Adventist Development and Relief Agency

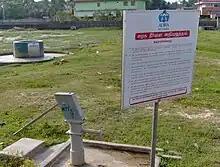
Drinking-fountain in Sri Lanka built by ADRA support, after the 2004 Indian Ocean earthquake and tsunami

The Adventist Development and Relief Agency International (ADRA or ADRA International) is a humanitarian agency operated by the Seventh-day Adventist Church for the purpose of providing individual and community development and disaster relief. It was founded in 1956, and it is headquartered in Silver Spring, Maryland, United States.